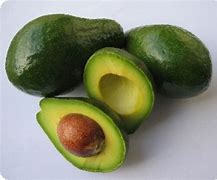
Label: Avocado